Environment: real
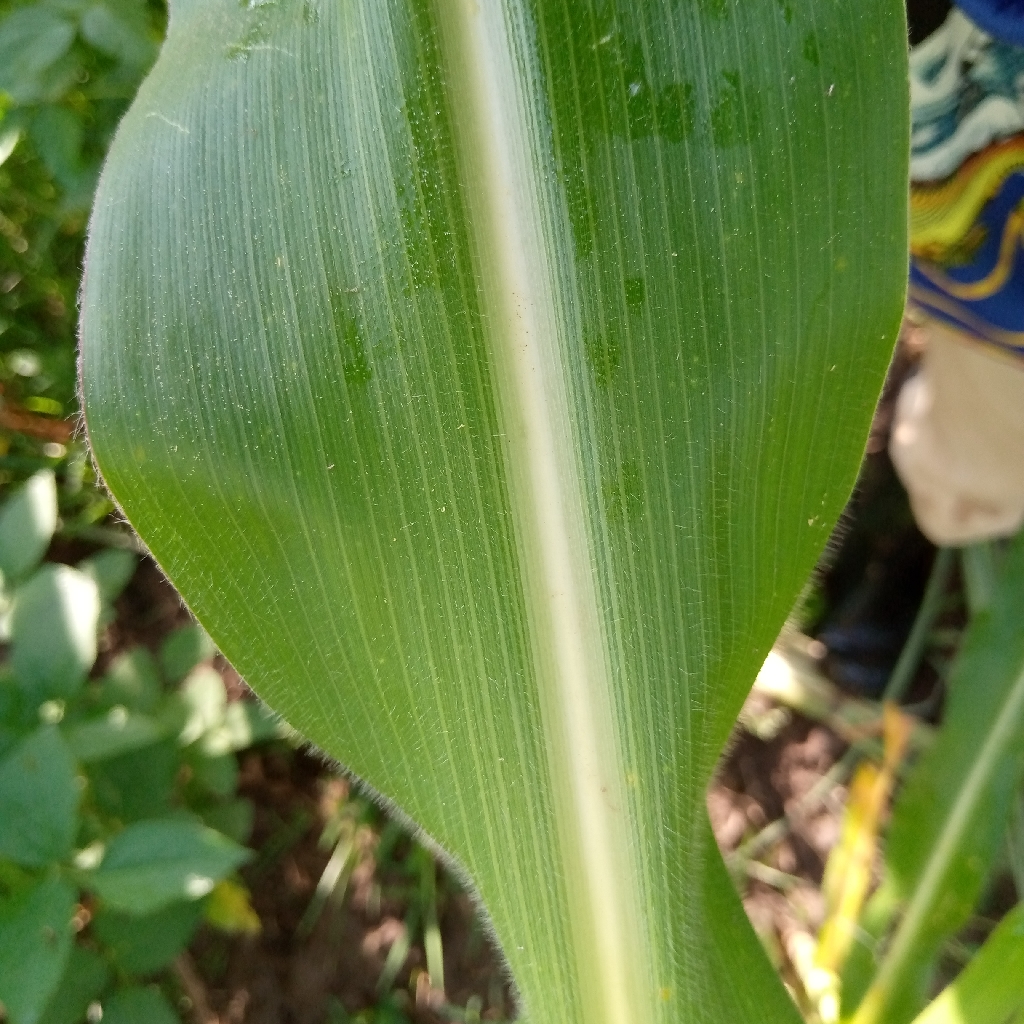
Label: healthy